Answer in natural language. Consider the 3D positions of the objects in the scene and not just the 2D positions in the image. Is the centerpoint of  Television (highlighted by a red box) at a higher height than framed mountain landscape photo (highlighted by a blue box)? Choose between the following options: yes or no
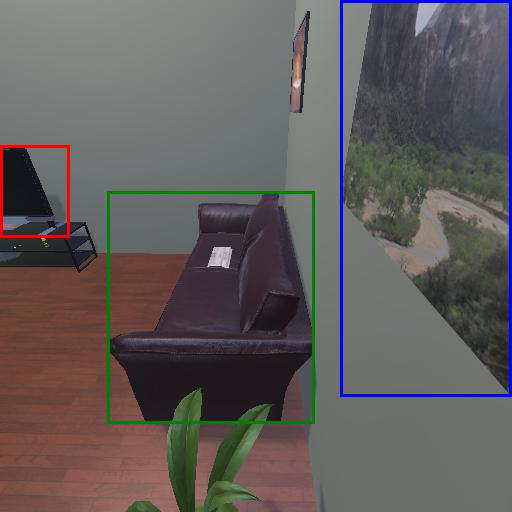
<answer>no</answer>